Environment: real
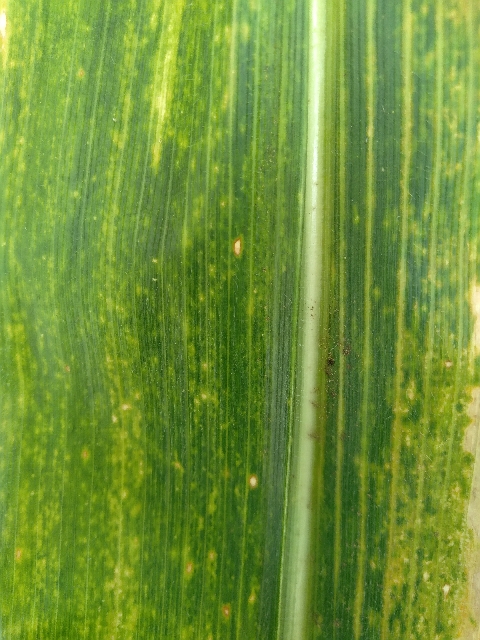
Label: lethal_necrosis